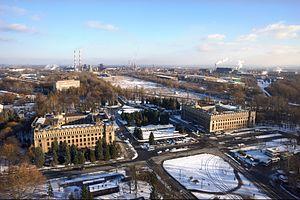
Nowa Huta est une ville nouvelle des années 1950 en Pologne partie intégrante de la ville de Cracovie. Avec près de 300 000 habitants, c'est une des parties les plus peuplées de la commune de Cracovie.